Alternaria leaf spot

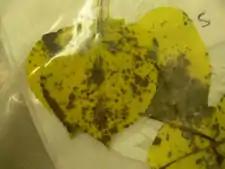
Alternaria leaf spot on quaking aspen leaves

"A. brassicae" and "A. brassicicola" can infect plant species of the genus "Brassica". Hosts include broccoli, cabbage, cauliflower, turnip, kale, rutabaga, Brussels sprout, and mustard. Specifically, plants that have longer periods of leaf wetness are more susceptible to development of the disease. Areas with higher rainfall that experience wet, mild seasons lead to the highest reports of disease incidence. Water promotes disease development as the pathogens only undergo germination and infection after more than nine hours of leaf wetness. "A. brassicae" and "A. brassicicola" cause very similar symptoms, with symptoms normally occurring on older leaves, as they are closer to the soil and more likely to be affected by rain splash, which spreads the pathogen. Necrotic lesions bordered by chlorotic halos develop on the leaf surface. These lesions are dark brown to black circular leaf spots with target-like, concentric rings. Shot holing may also occur when lesion centers dry and fall out, similar to the lesions observed in Early Blight caused by "Alternaria solani". Symptoms do not usually significantly reduce yields, but they can cause cosmetic issues that reduce marketability of the crop. However, heavy infections of foliage can reduce plant vigor and can result in lower than expected yields.